BC Place

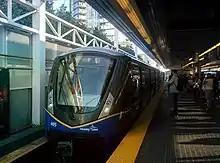
An Expo Line SkyTrain pulling into Stadium–Chinatown station, located adjacent to BC Place

The stadium is served by two SkyTrain stations on two lines: the Expo Line (TransLink)'s Stadium–Chinatown to the East, and the Canada Line's Yaletown–Roundhouse to the west. TransLink also operates several bus routes that stop near BC Place. The False Creek Ferries and Aquabus also serve the stadium, docking at the nearby Plaza of Nations.